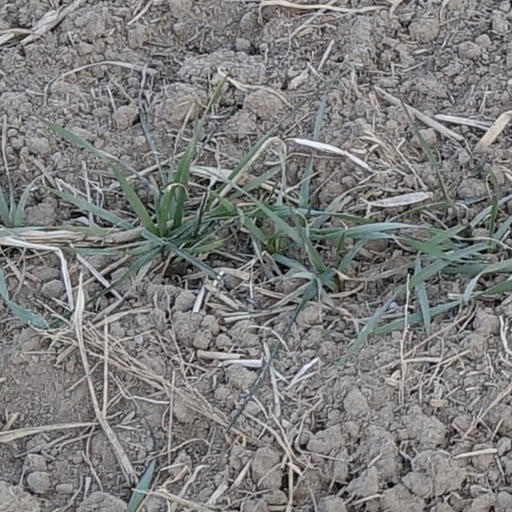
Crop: wheat